Second Carp cabinet

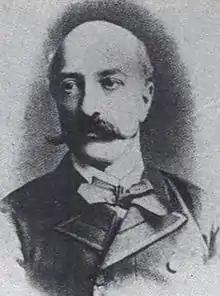
Petre P. Carp

The second cabinet of Petre P. Carp was the government of Romania from 29 December 1910 to 27 March 1912.